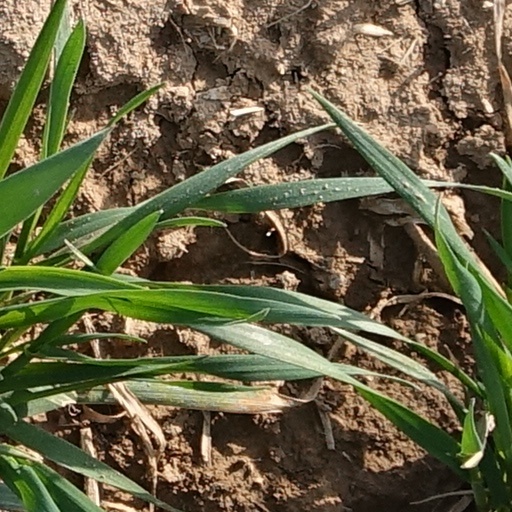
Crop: wheat